Collège Jean-Eudes

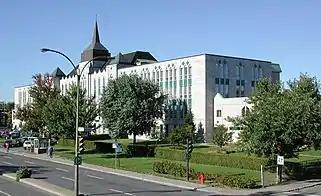
College Jean-Eudes seen from Rosemont Boulevard

Collège Jean-Eudes is a private French-language high school in Montreal, Quebec, Canada, established in 1953 by the Eudists brotherhood. It is located on Rosemont Boulevard at 15th Avenue in the Montreal borough of Rosemont–La Petite-Patrie. Collège Jean-Eudes is considered to be one of the best schools in Quebec as ranked by the Fraser Institute. College Jean-Eudes was one of the first schools to instigate the use of the iPad in class during the autumn of 2012. Students must wear uniforms.